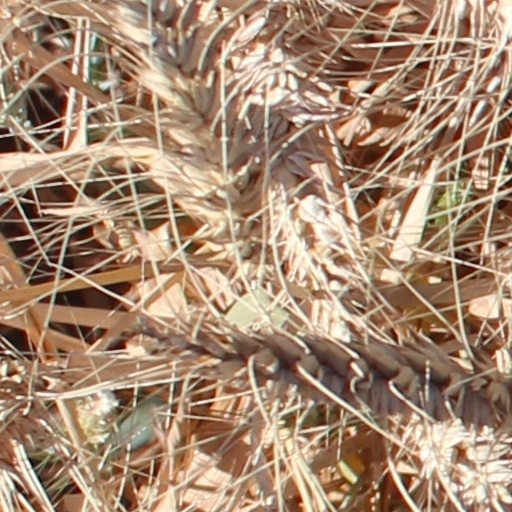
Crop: wheat